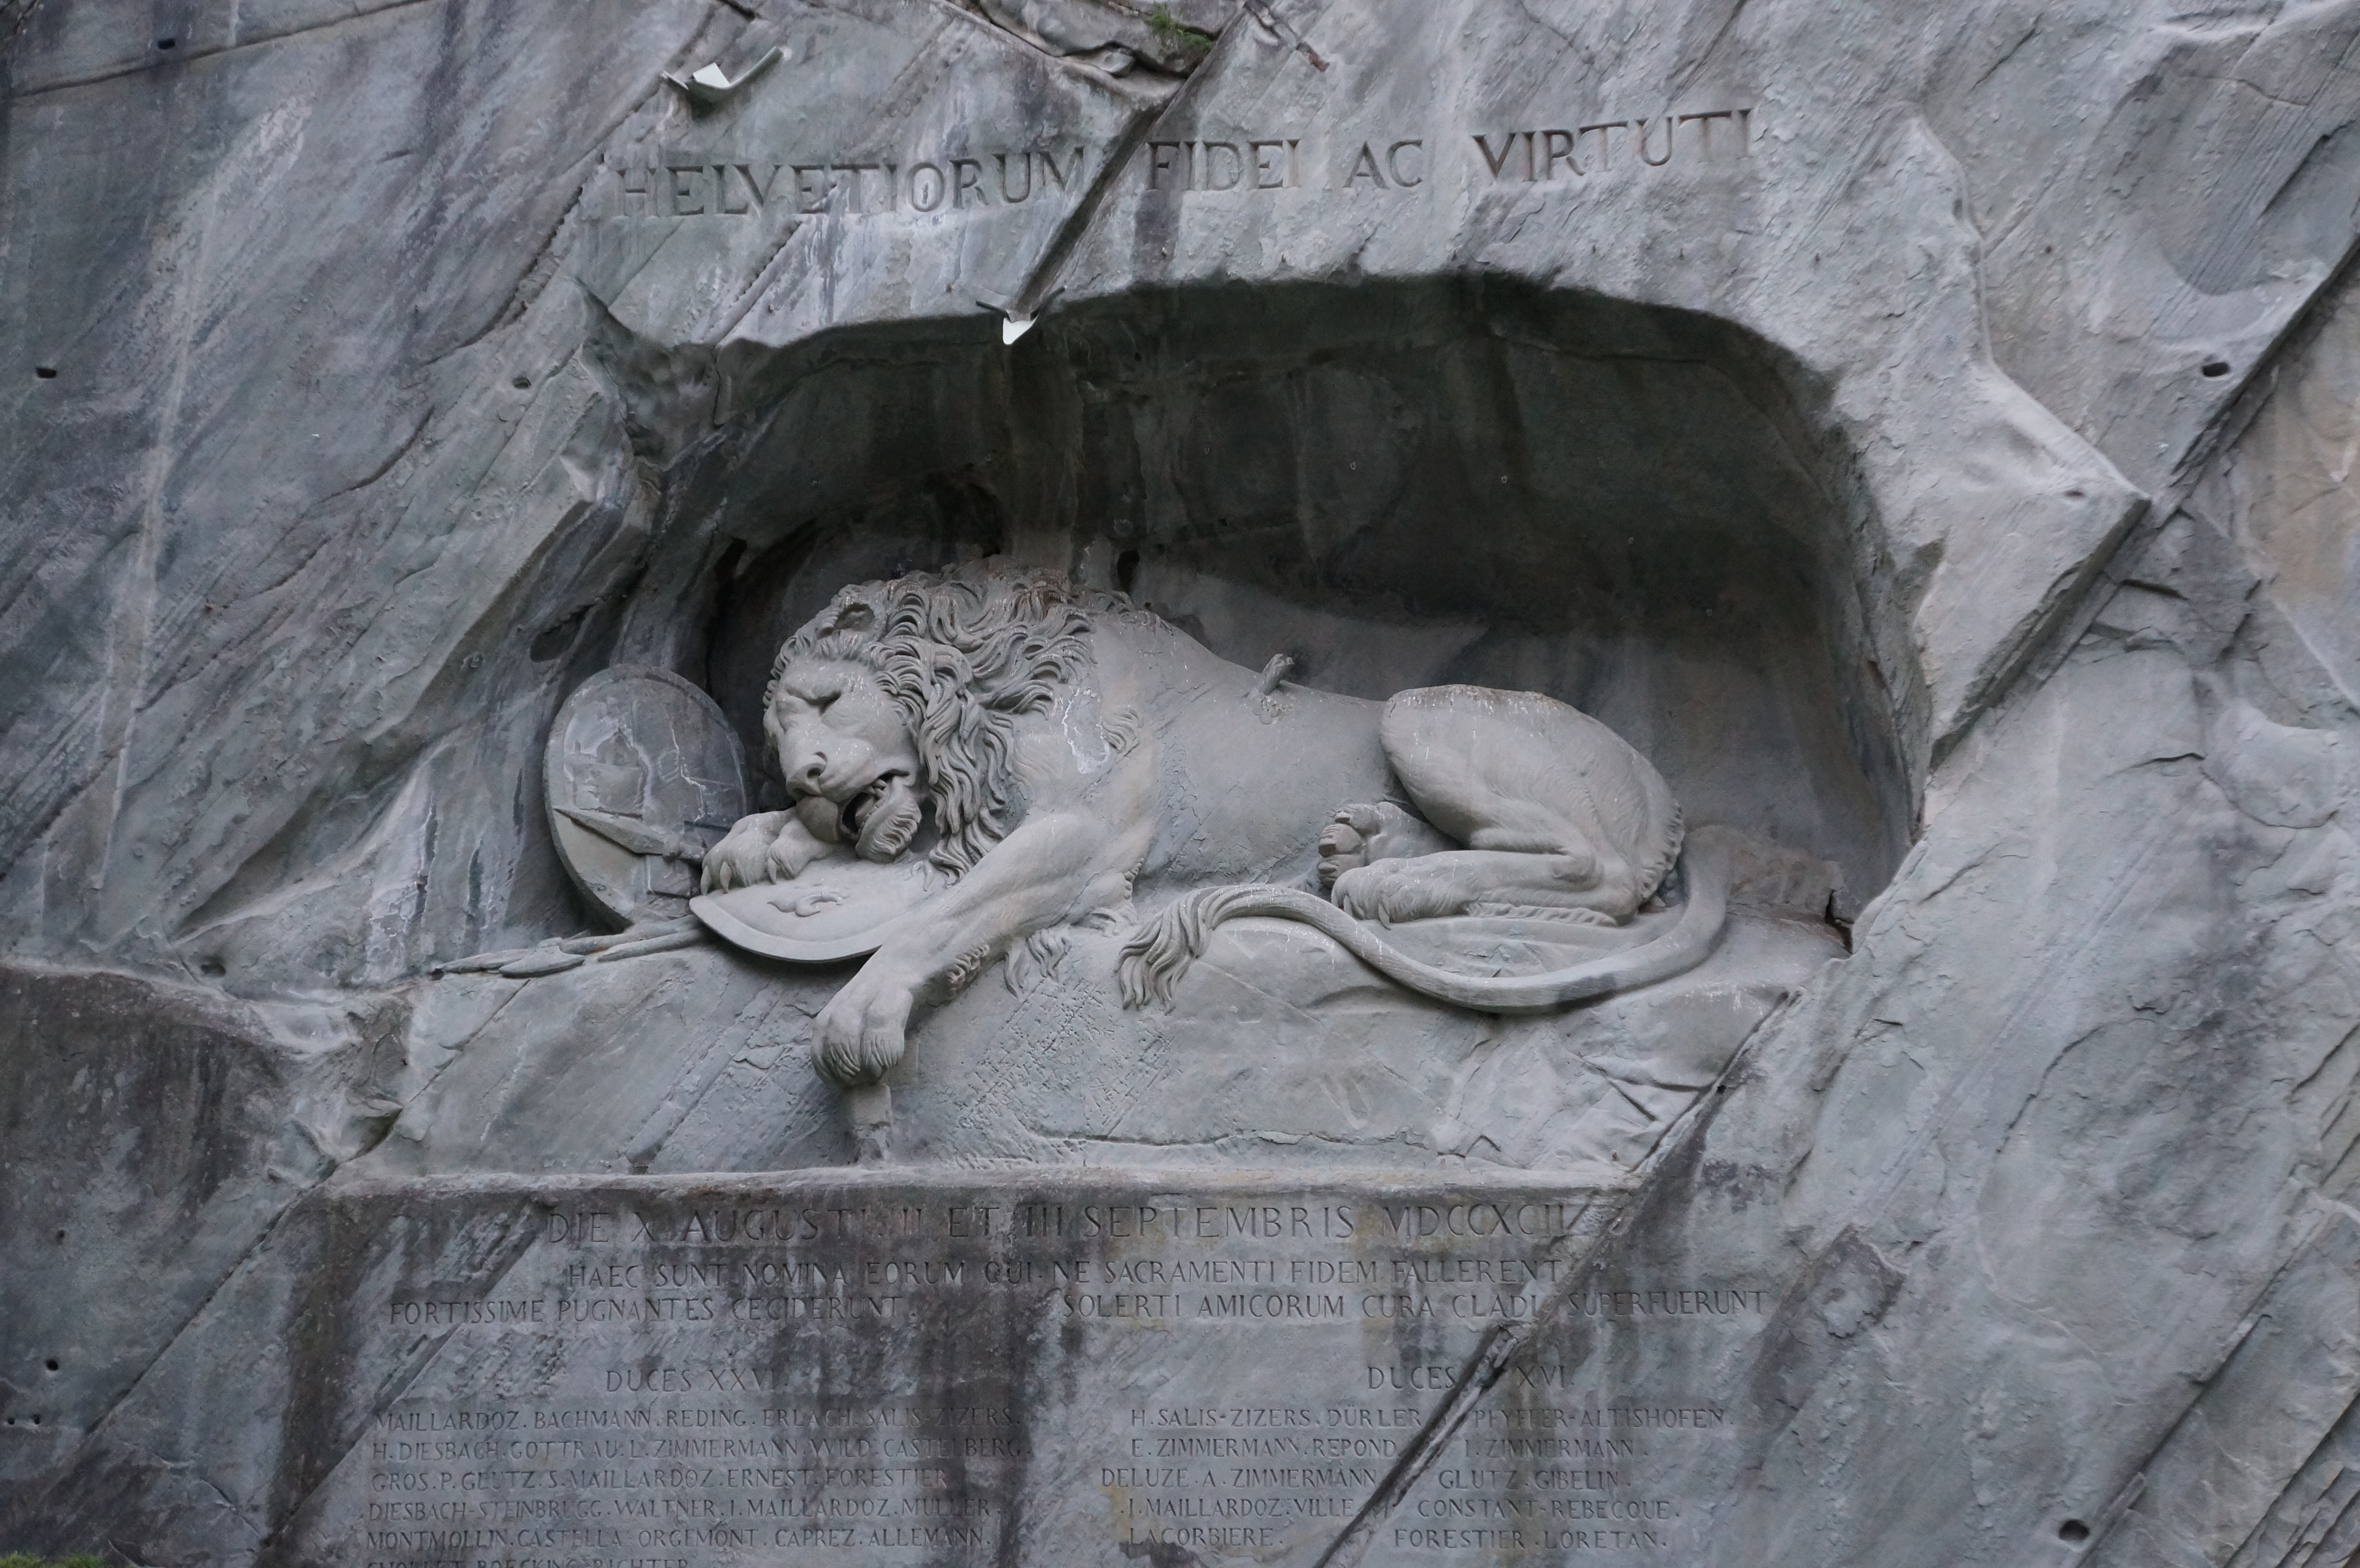
rock, wall, monument, statue, sculpture, art, geology, temple, switzerland, carving, relief, wounded lion, stone carving, ancient history